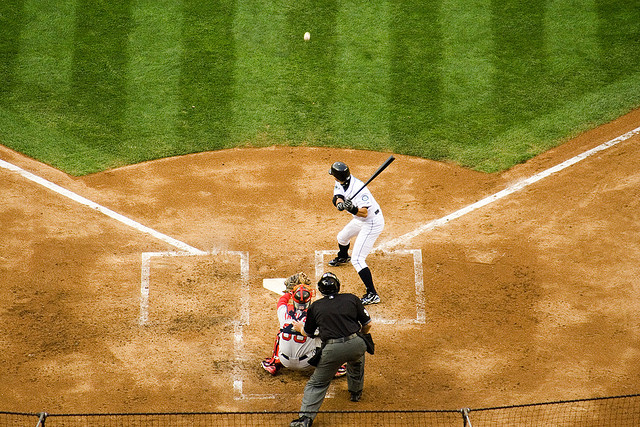
một người đàn ông đang giơ gậy lên cao để chuẩn bị đánh quả bóng chày